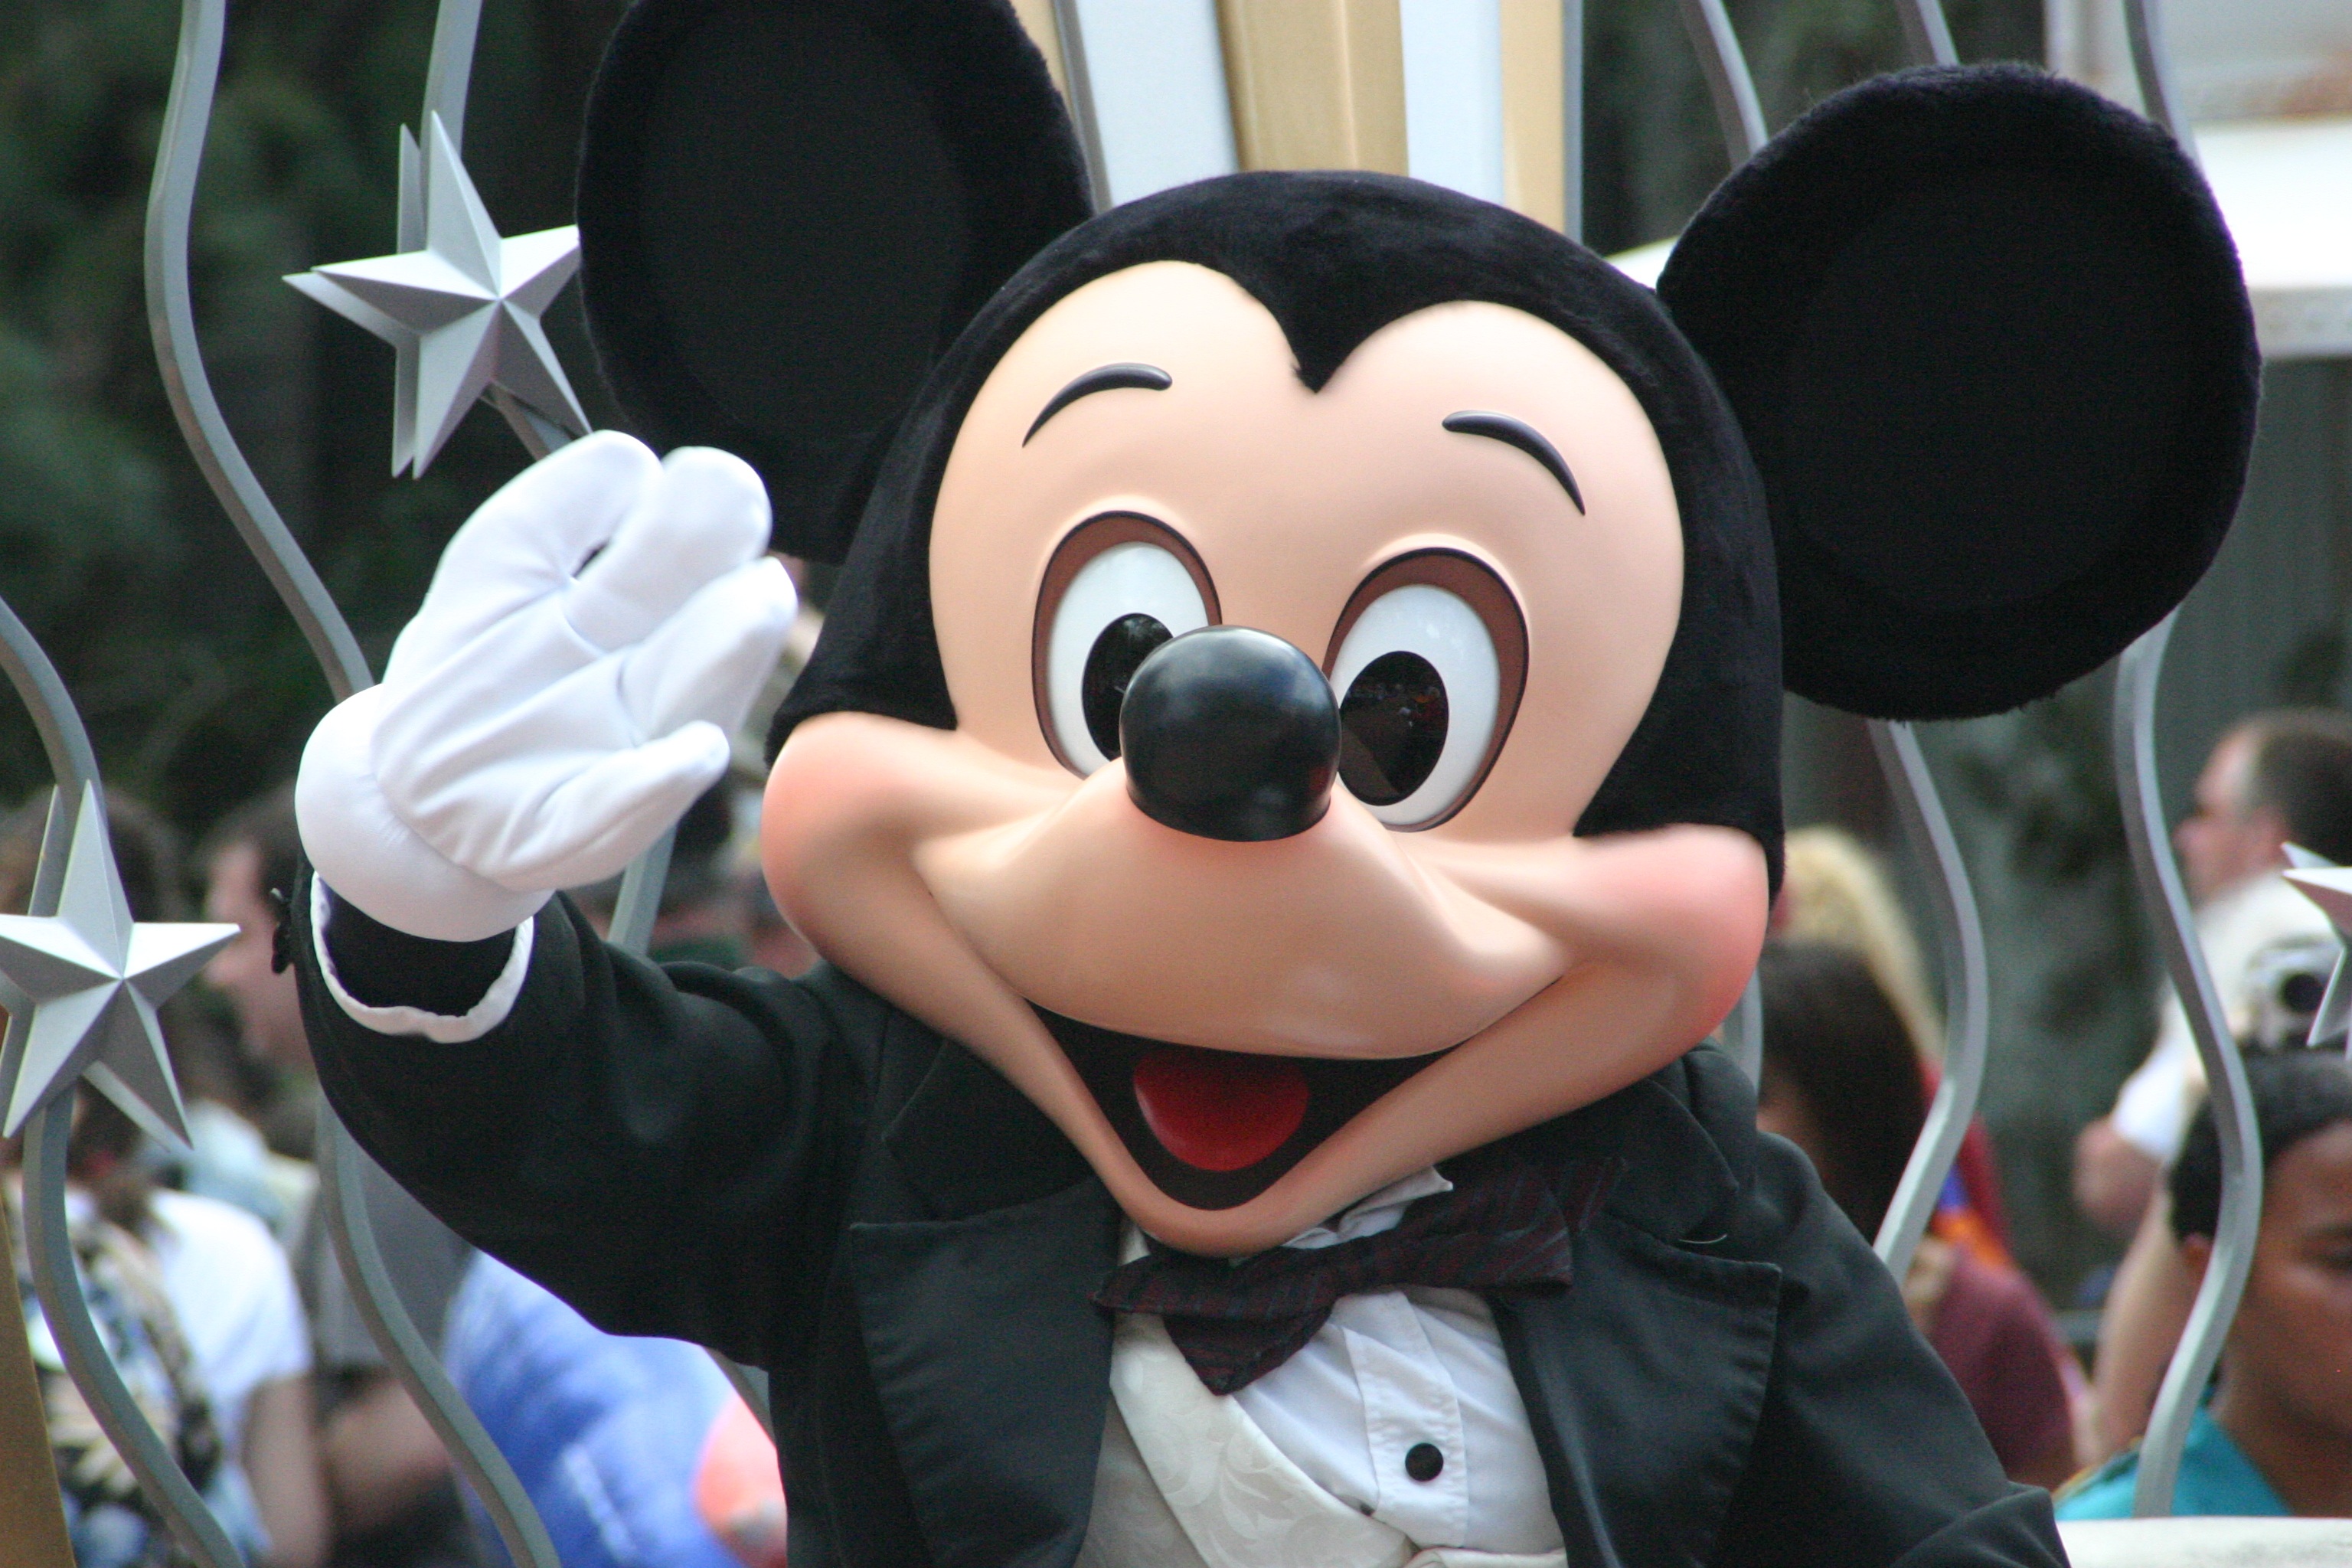
amusement park, parade, disney, costume, anime, mickey, disneyland, mickey mouse, walt disney